Bill O'Brien (footballer, born 1877)

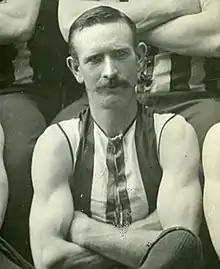
O'Brien in 1901

Bill O'Brien (23 March 1877 – 31 March 1942) was a former Australian rules footballer who played with Collingwood in the Victorian Football League (VFL).